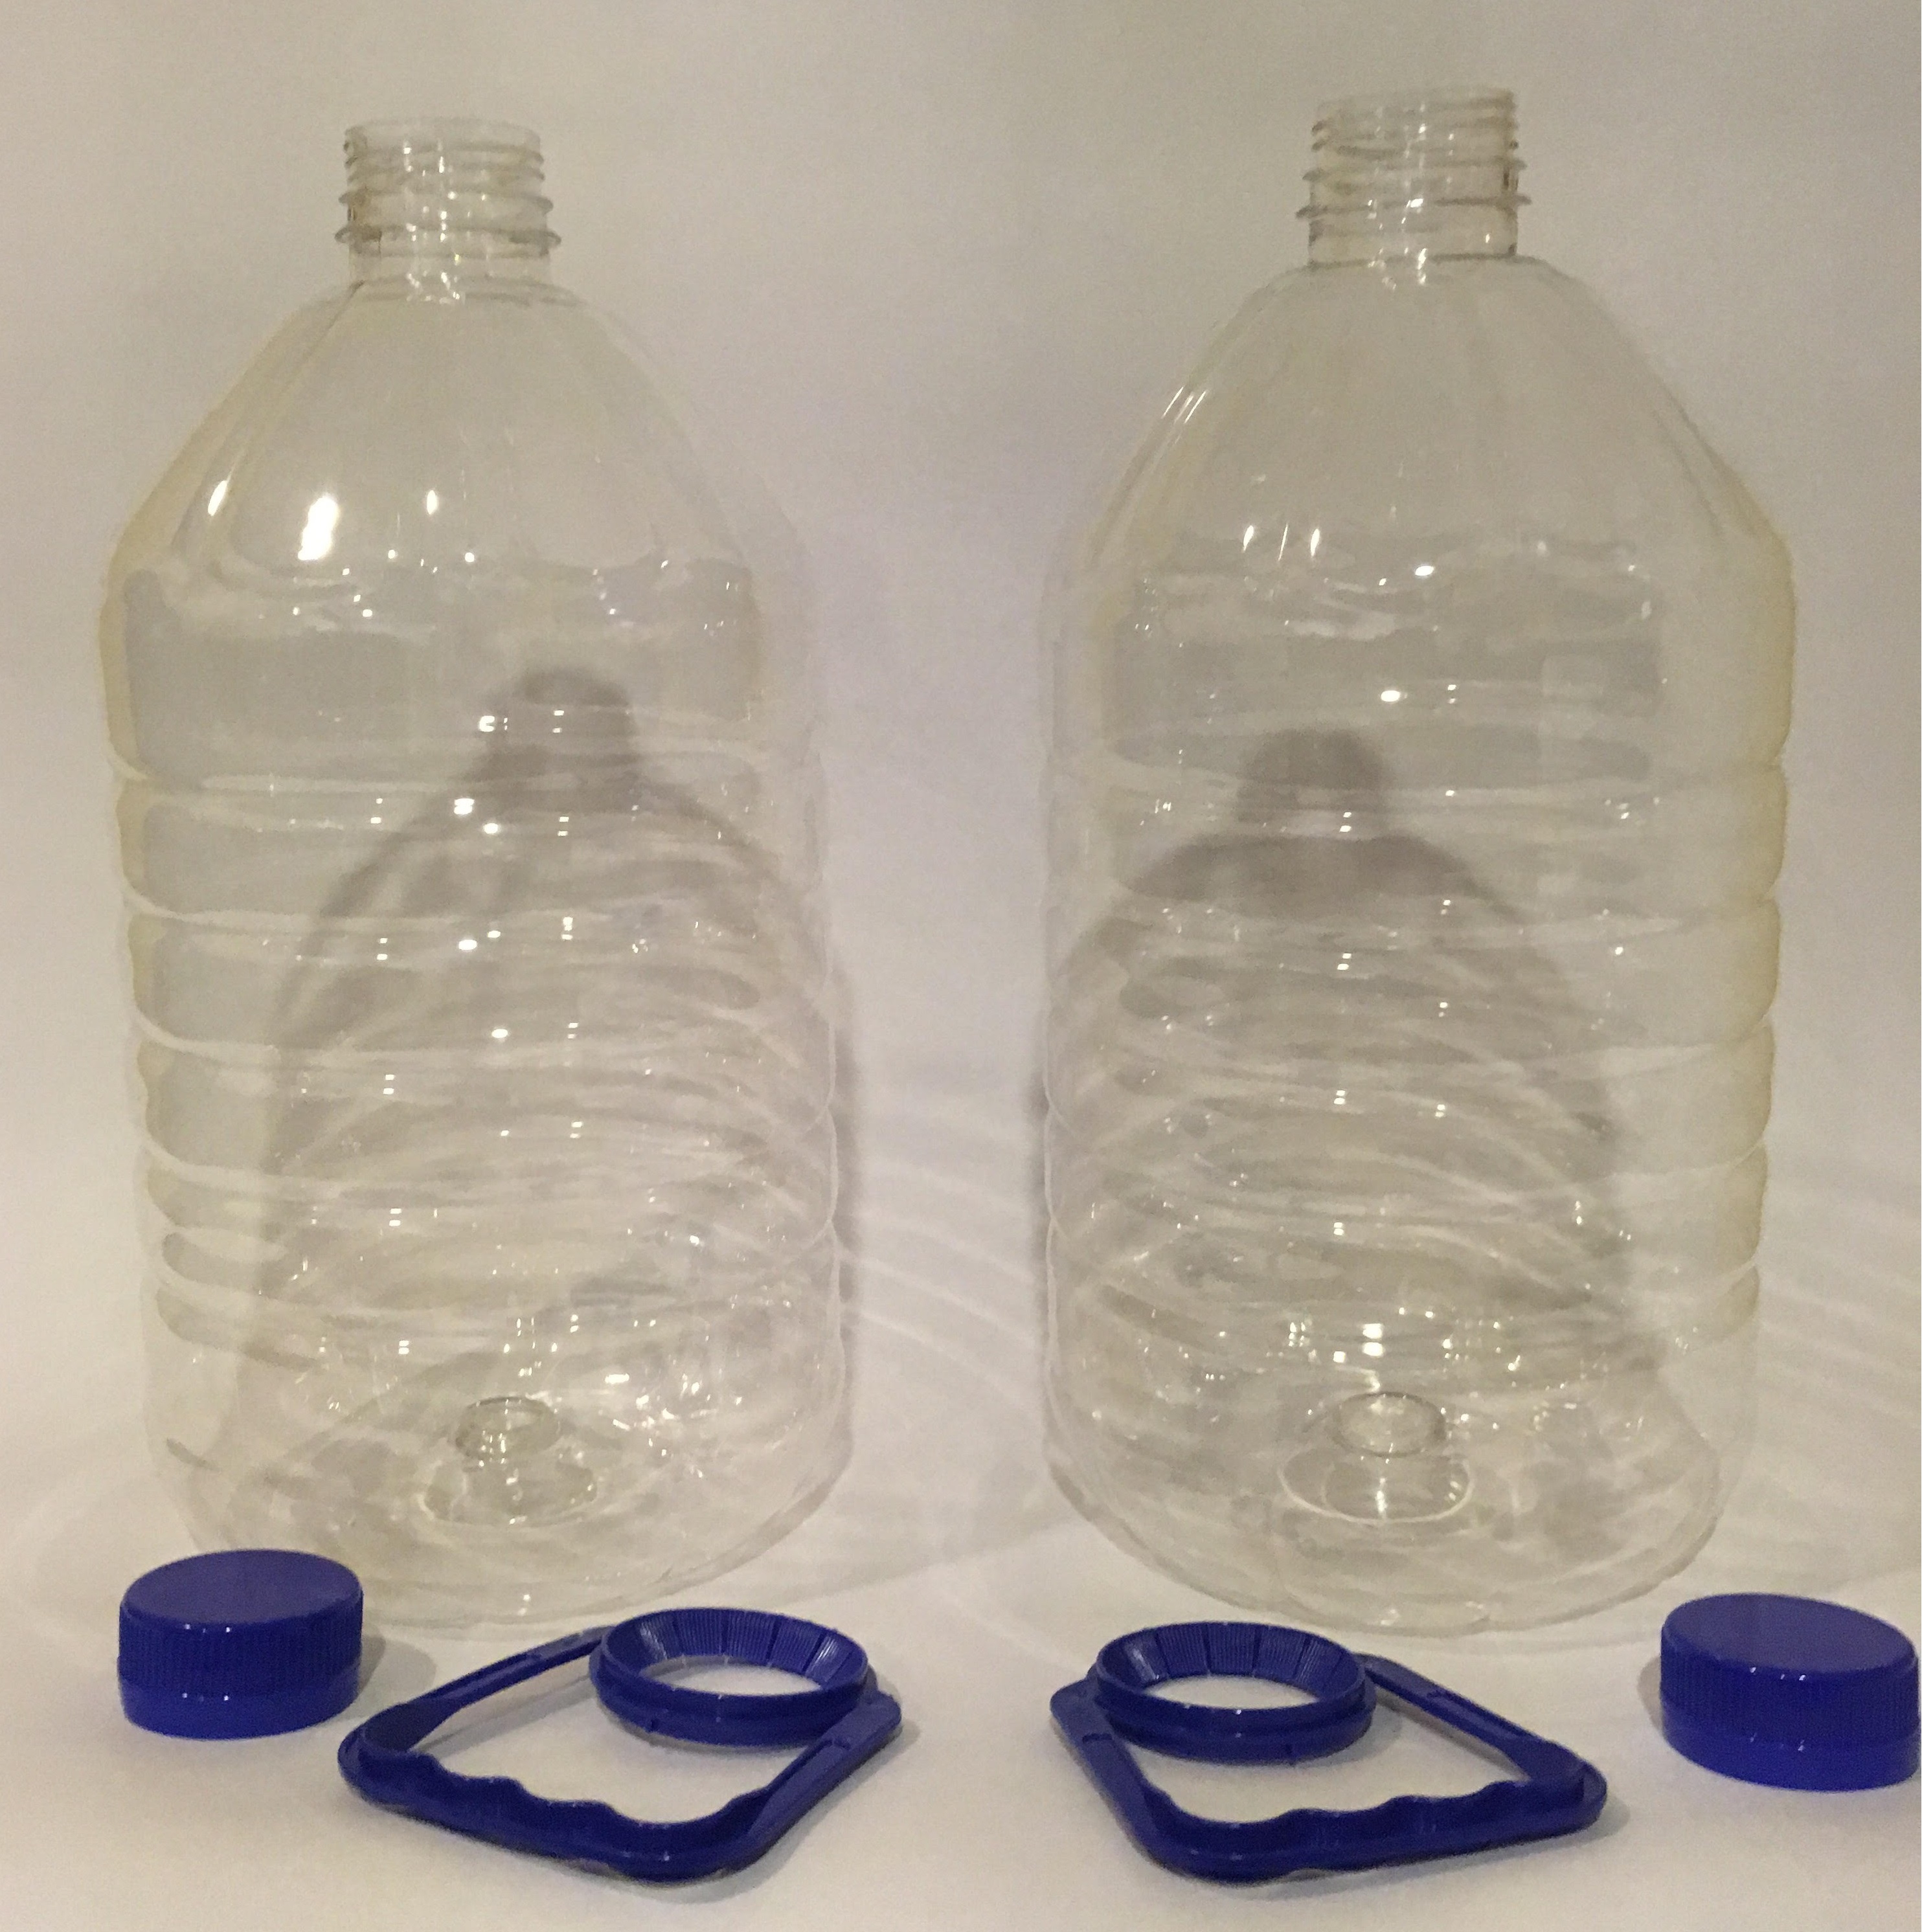
Waste category: plastic